Michela Sillari

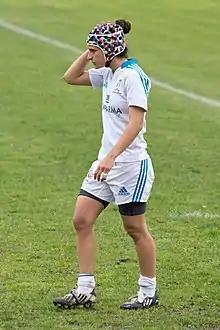
Sillari in 2013

Michela Sillari (born 23 February 1993) is an Italian rugby union player. She plays Centre for Italy internationally and for Valsugana Rugby Padova at club level. She has competed in two Rugby World Cup's, in 2017 and in the delayed 2021 tournament.